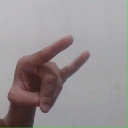
अक्षर: च